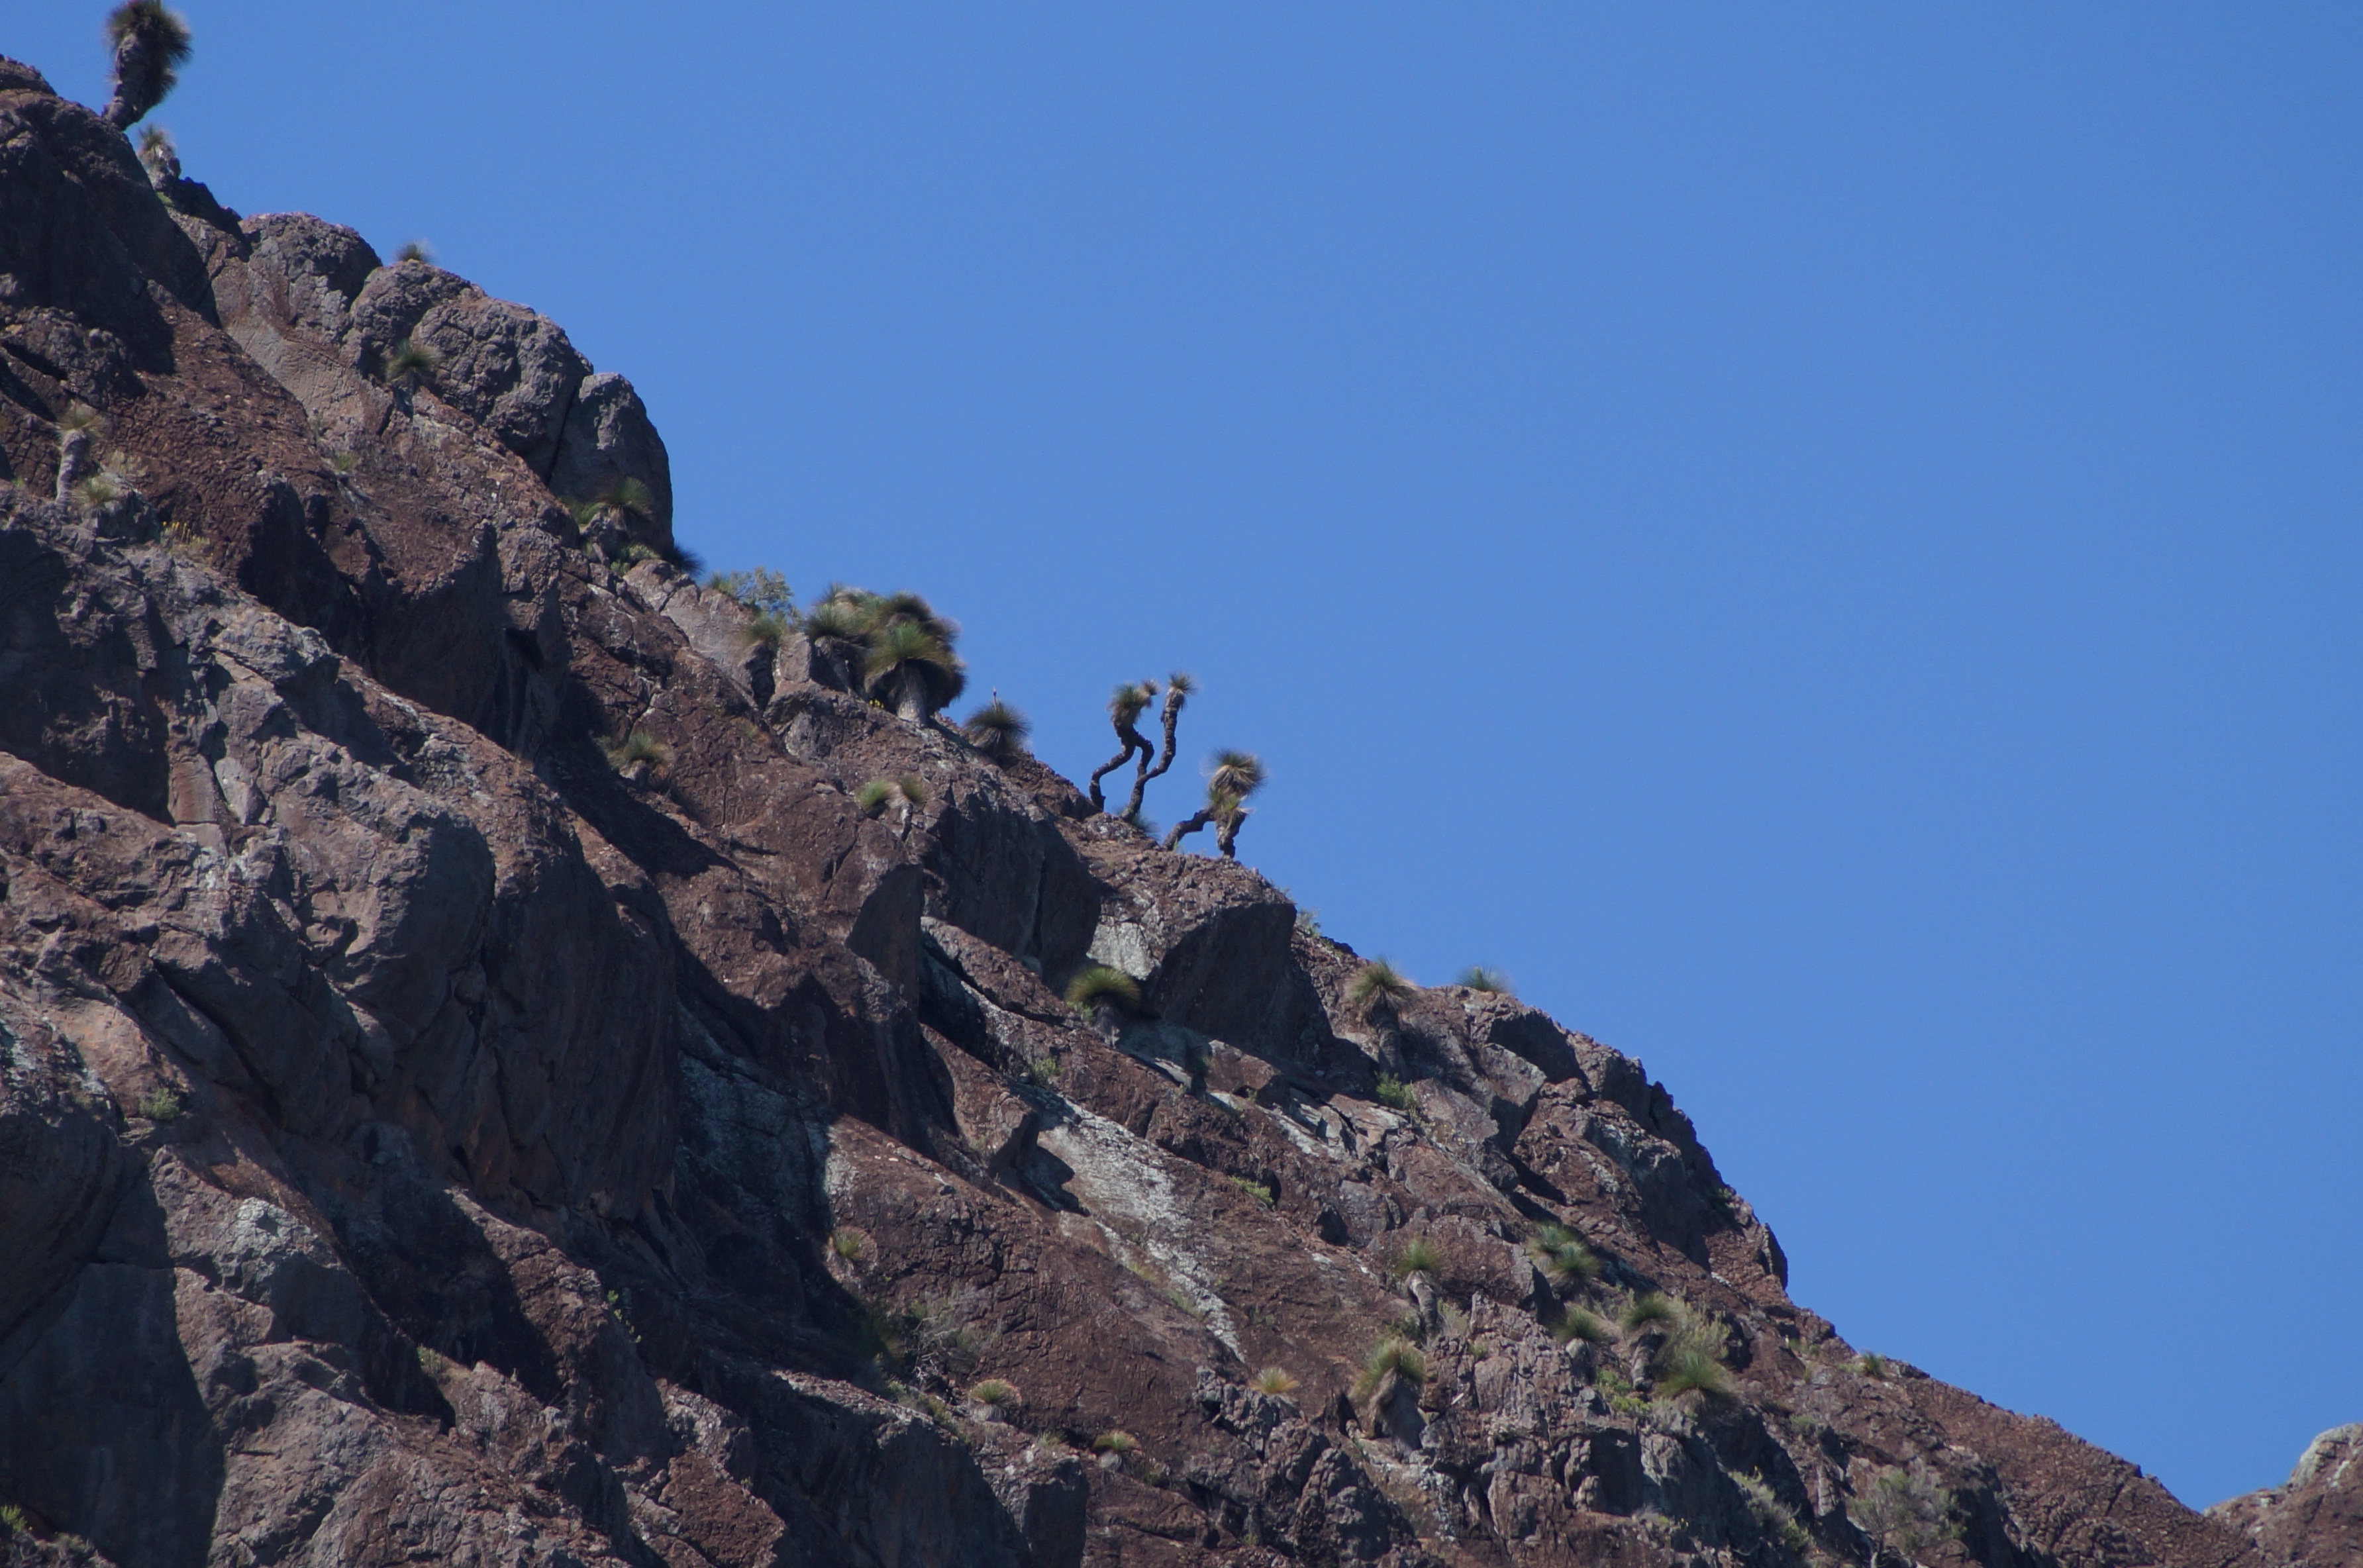
rock, wilderness, walking, mountain, adventure, mountain range, cliff, extreme sport, terrain, ridge, summit, mountaineering, geology, alps, landform, mountainous landforms